Trombe wall

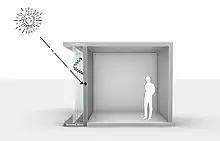
The Trombe wall collects heat during the day.

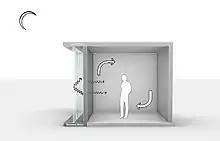
Due to wall's time lag caused by the wall material's heat capacity, most of the heat is released at night.

Unlike an active solar system that employs hardware and mechanical equipment to collect or transport heat, a Trombe wall is a passive solar-heating system where the thermal energy flows in the system by natural means such as radiation, conduction, and natural convection. As a consequence, the wall works by absorbing sunlight on its outer face and then transferring this heat through the wall by conduction. Heat conducted through the wall is then distributed to the living space by radiation, and to some degree by convection, from the wall's inner surface.